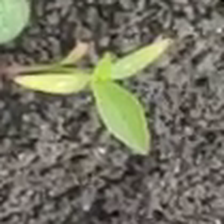
Weed species: Digitaria_SP_(Digitaria Sanguinalis )